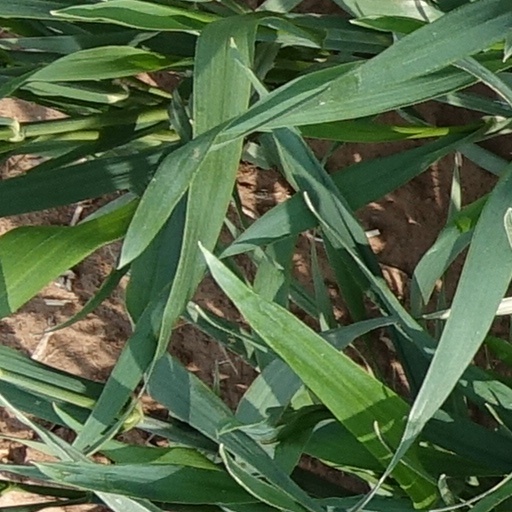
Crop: wheat